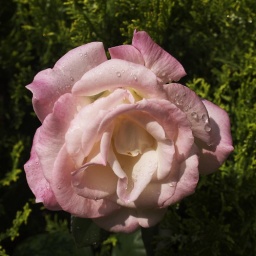
Pale pink rose blossom in sunlight